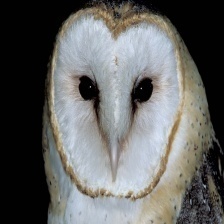
Species: BARN OWL
Scientific name: TYTO ALBA
ImageNet parent category: great_grey_owl